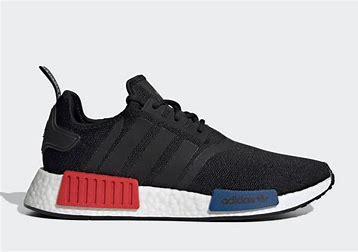
Brand: Adidas
Model: NMD R1 V2